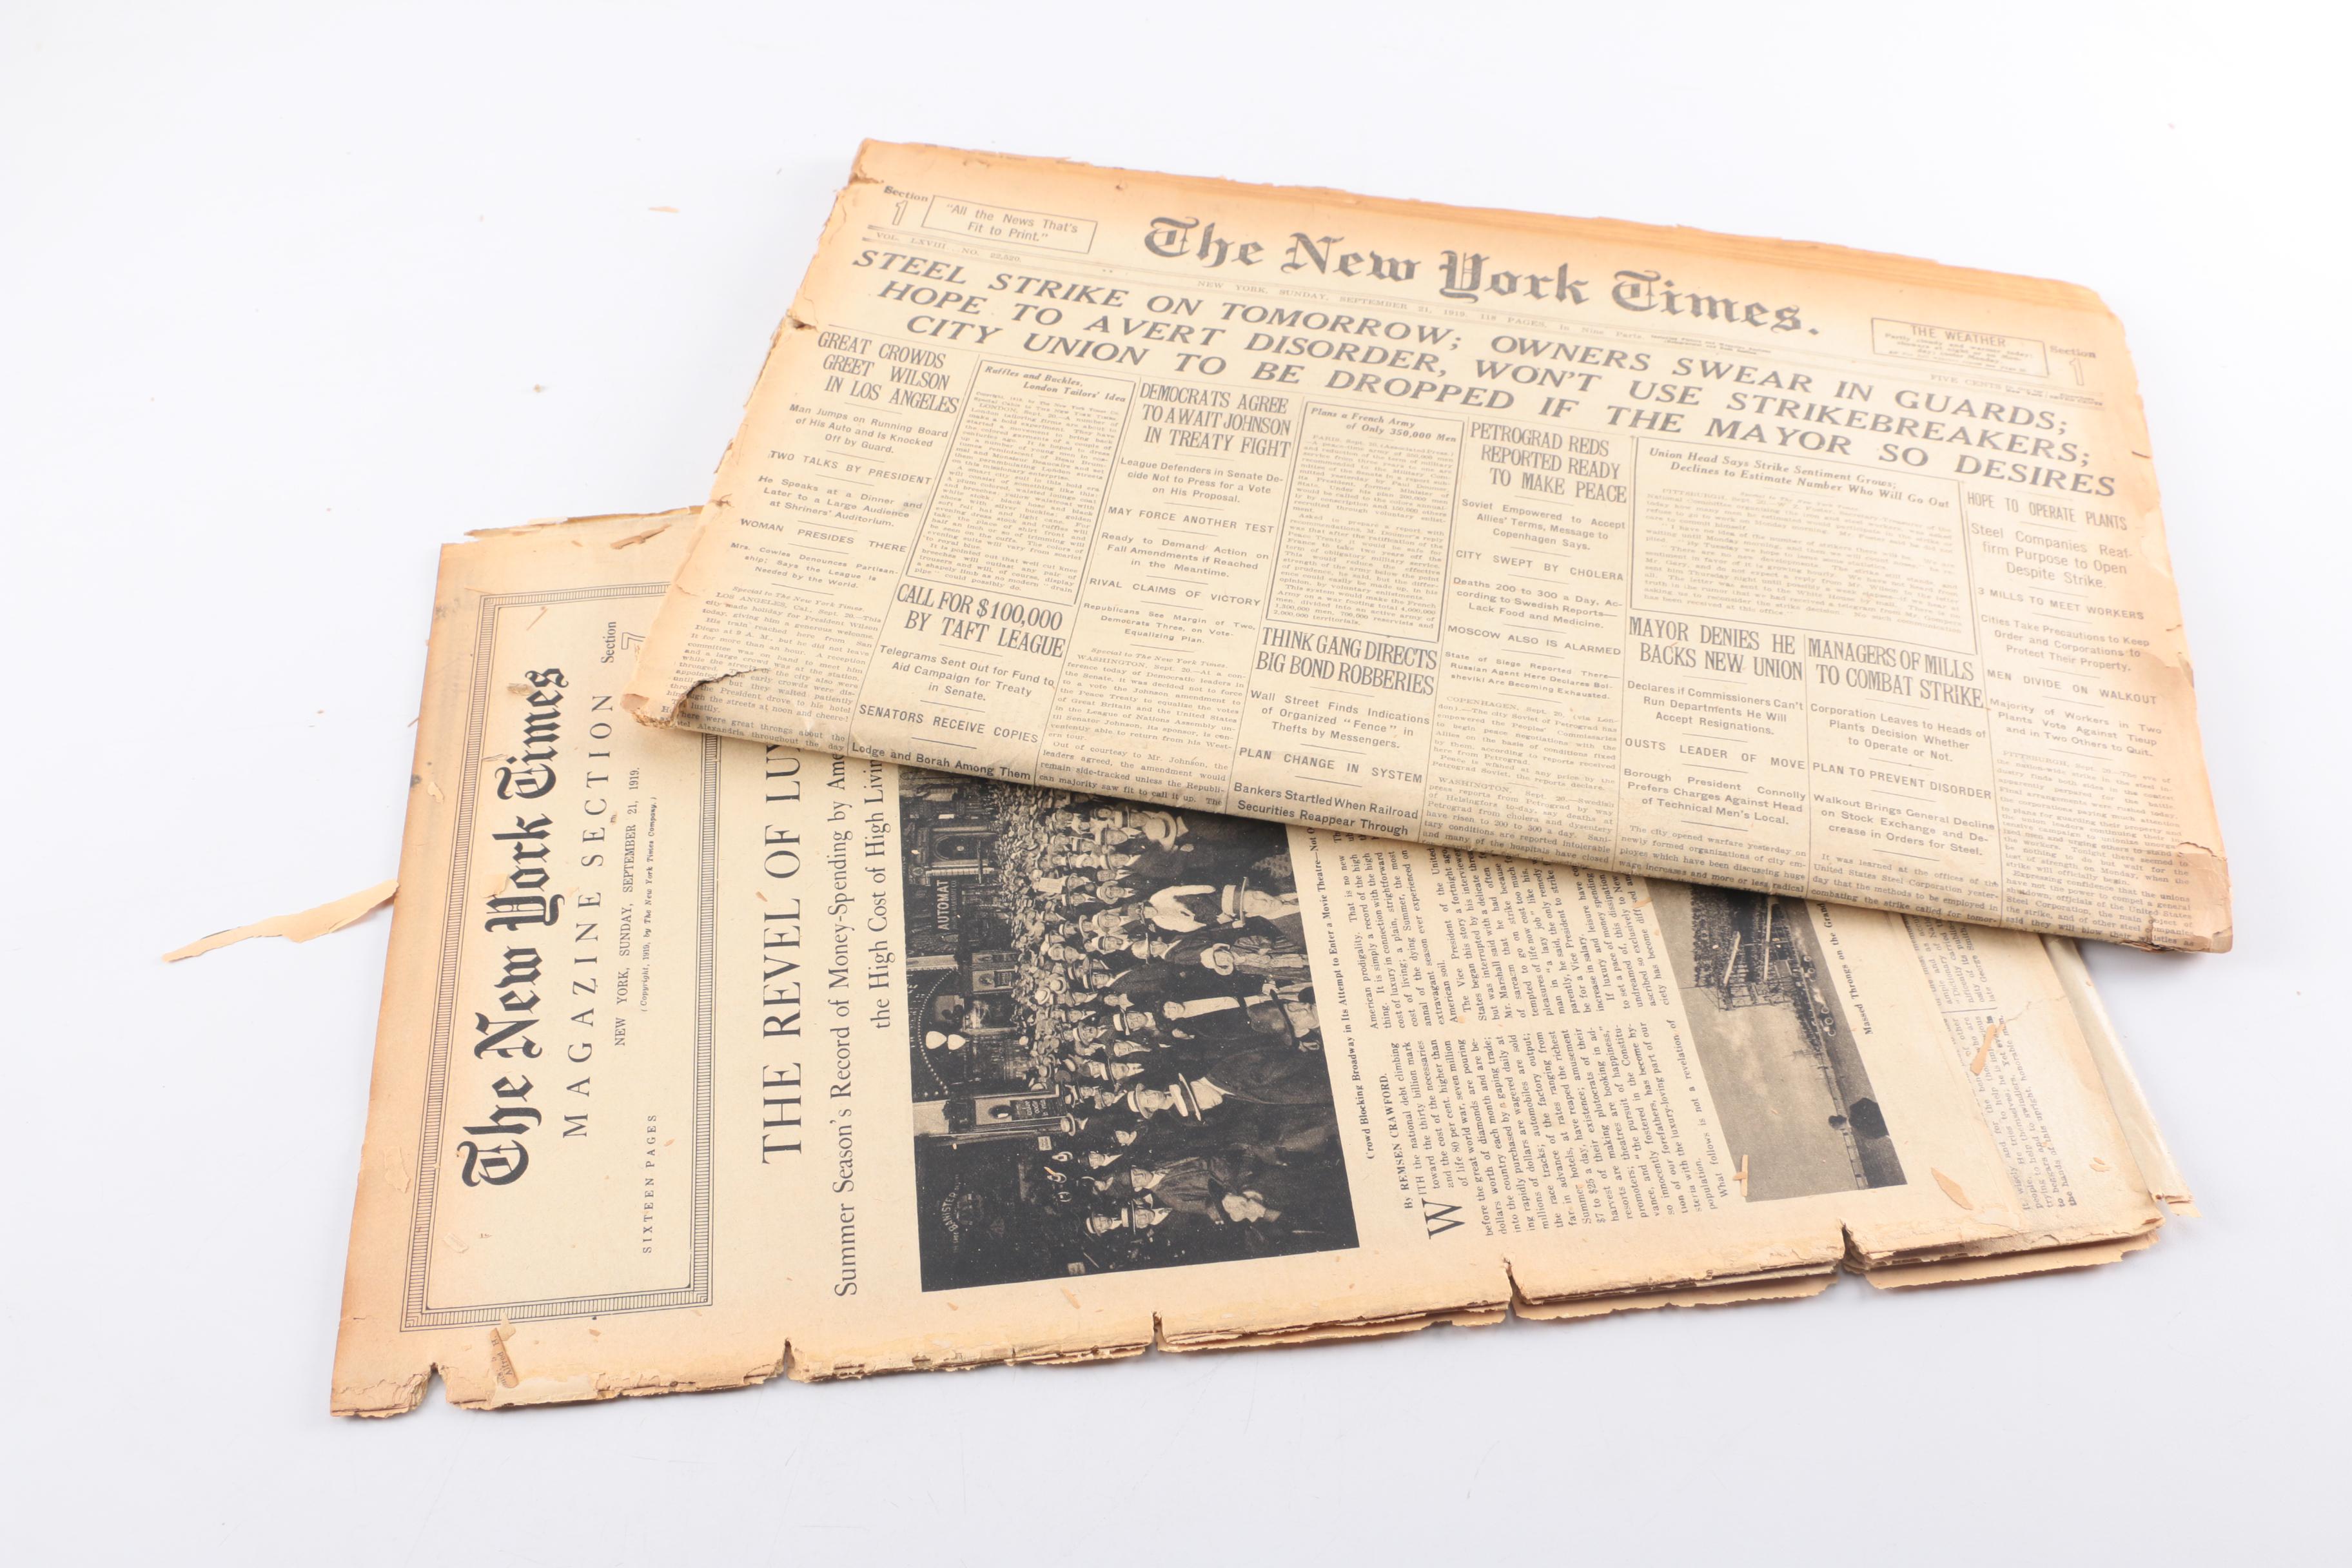
Waste category: paper